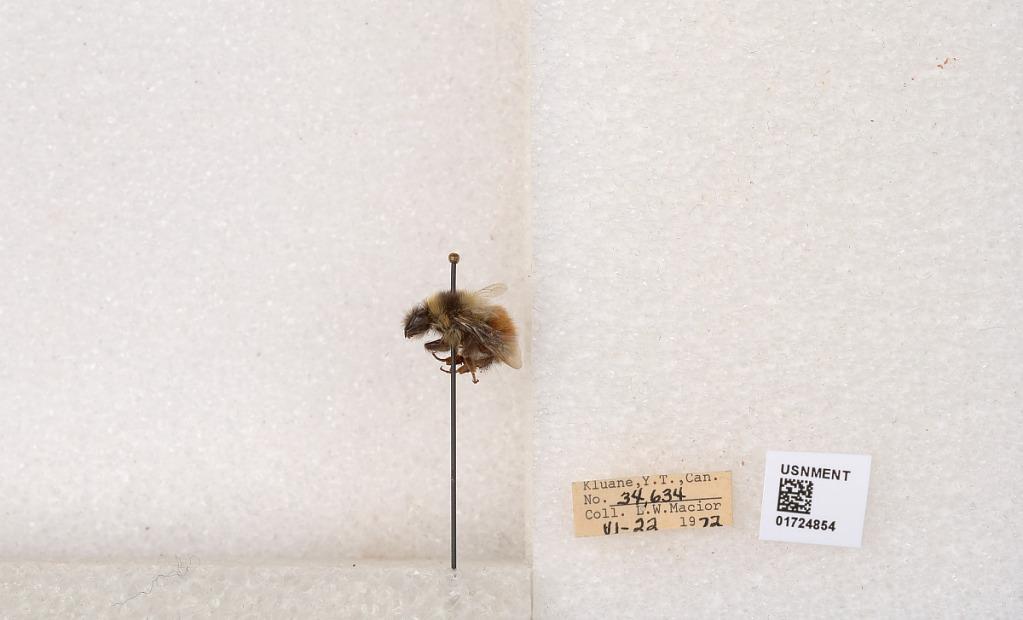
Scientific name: Bombus (Pyrobombus) sylvicola Kirby
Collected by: L. Macior
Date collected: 1972-6-22
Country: Canada
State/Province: Yukon Territory
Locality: Kluane National Park and Reserve
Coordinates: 60.7493, -139.504